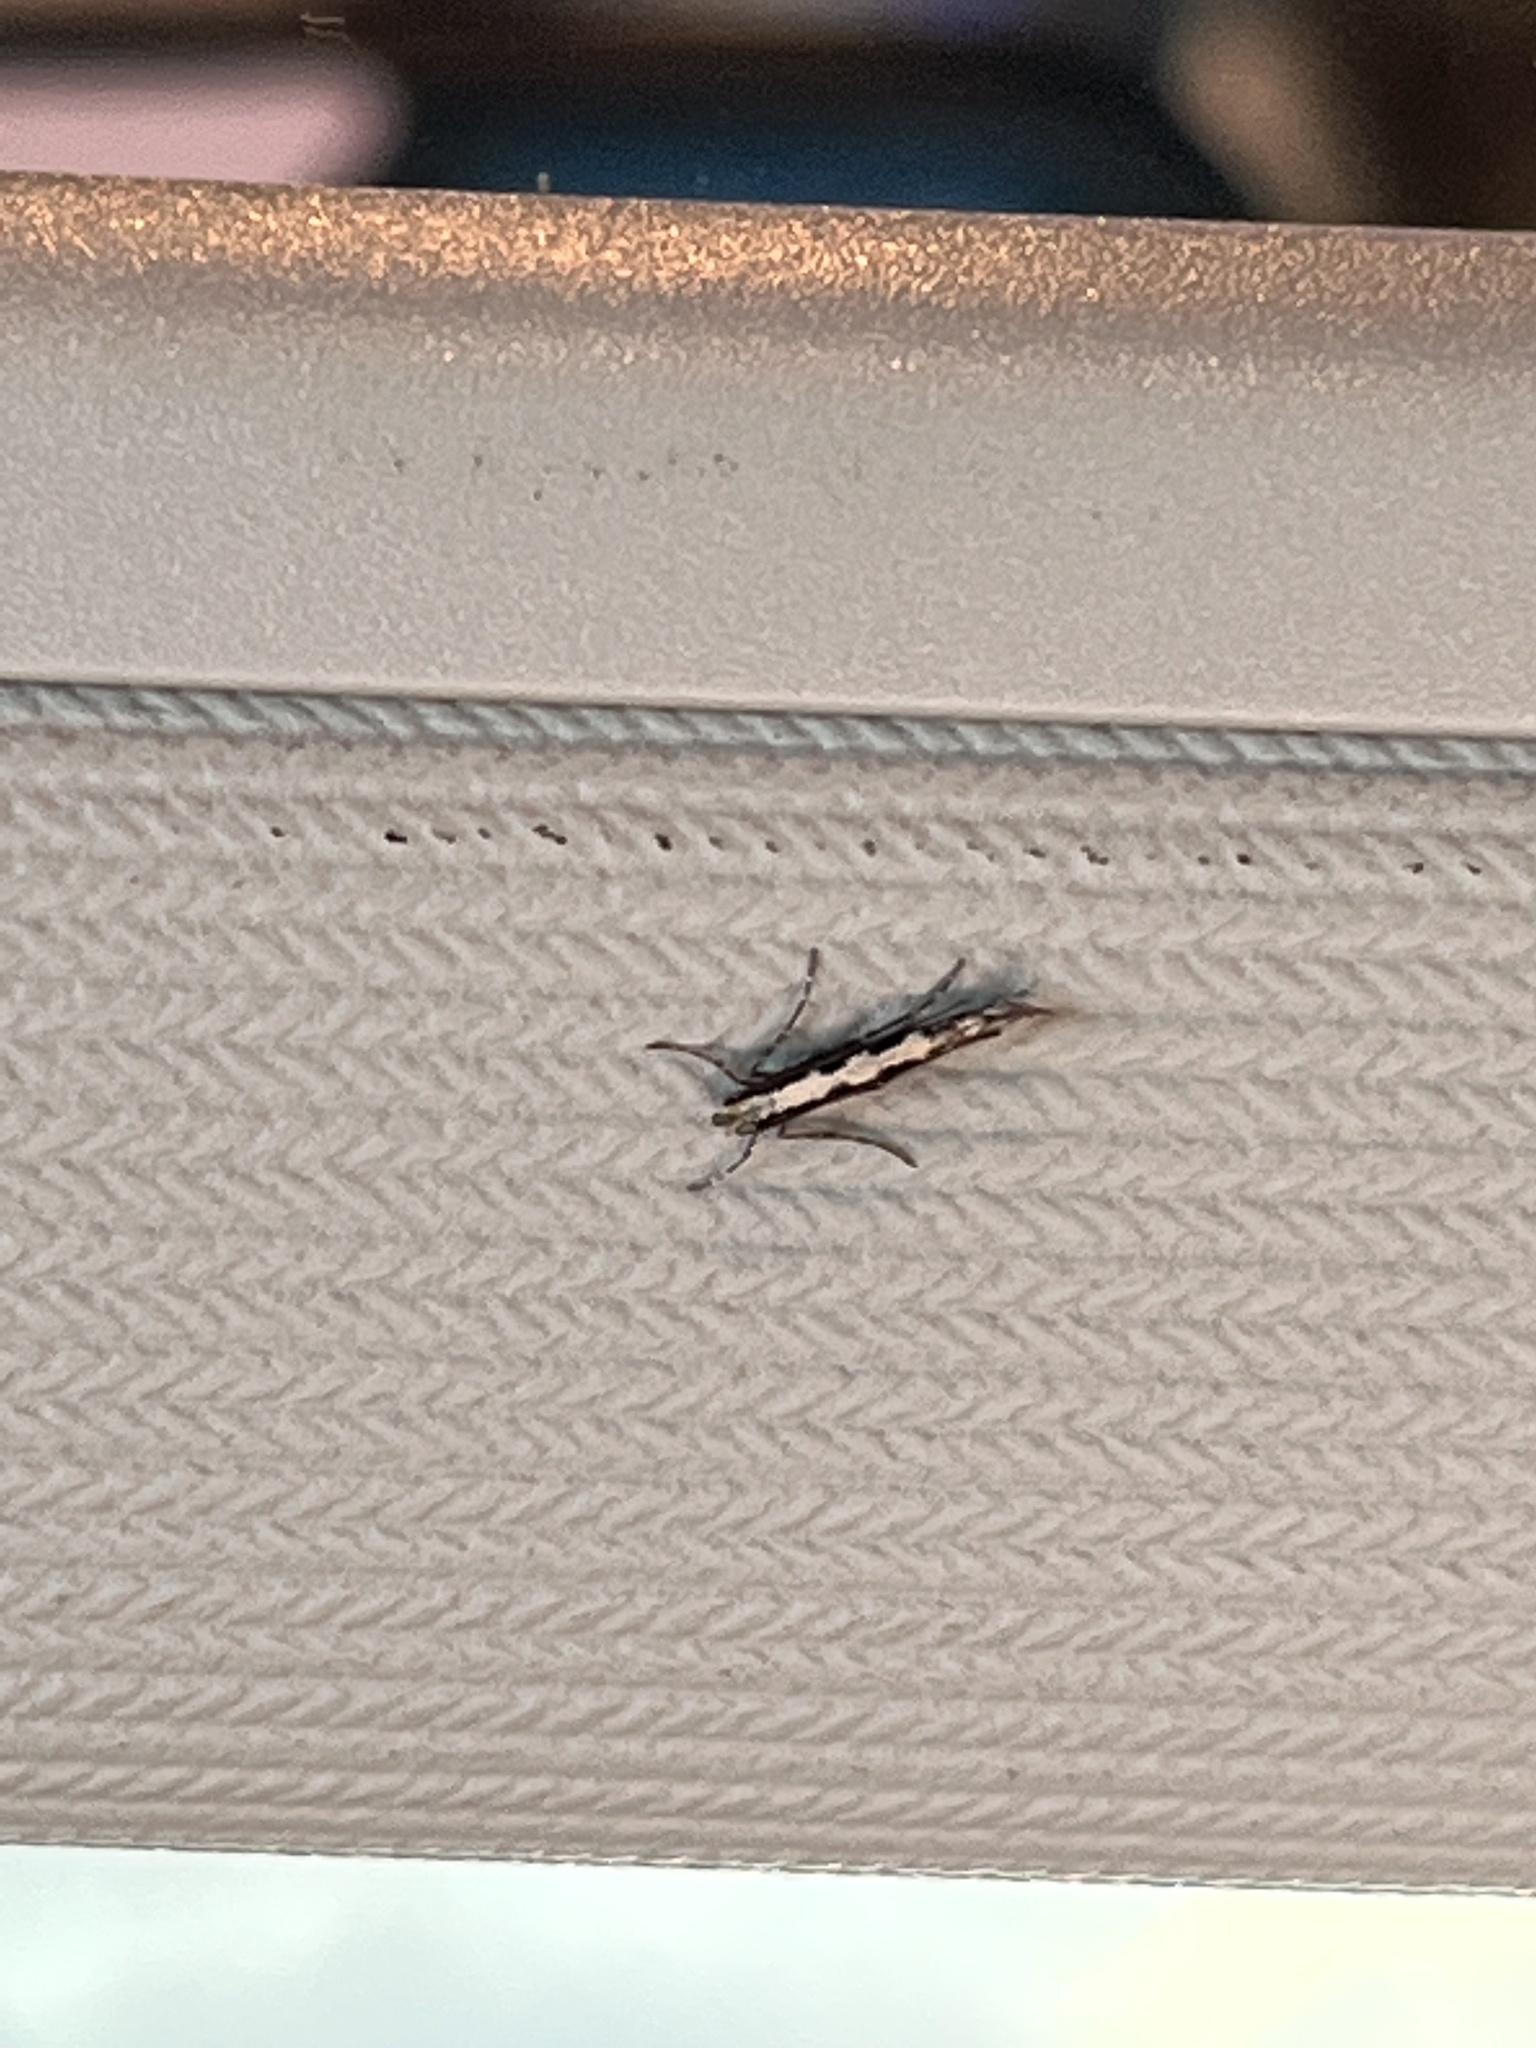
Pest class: diamondback_moth